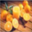
Label: orange